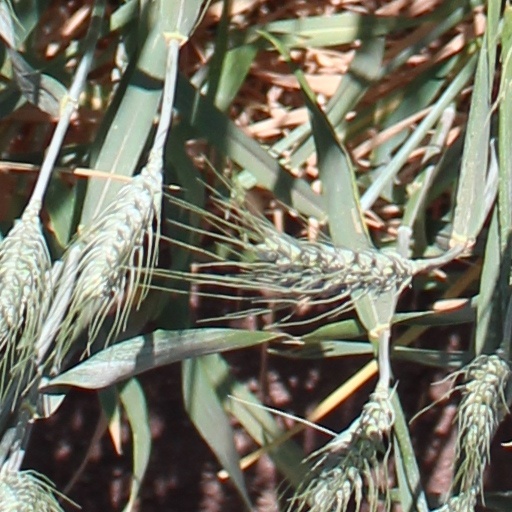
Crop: wheat